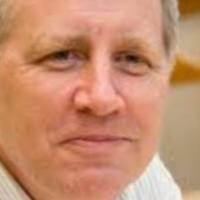
Age group: age 41-55